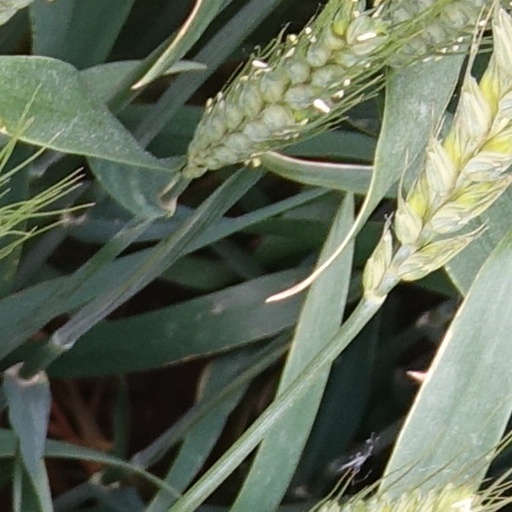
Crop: wheat